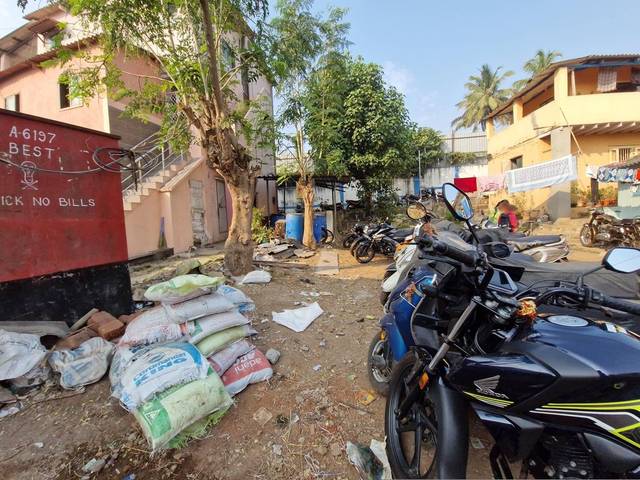
Region: India
Coordinates: 19.018, 72.818